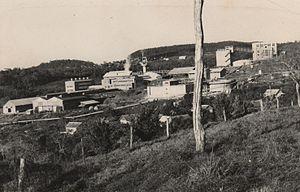
Puerto Piray est une ville d'Argentine située dans le département de Montecarlo de la province de Misiones, sur la rive gauche du río Paraná. La ville suplombe le fleuve de quelque 50 mètres